Anna Weamys

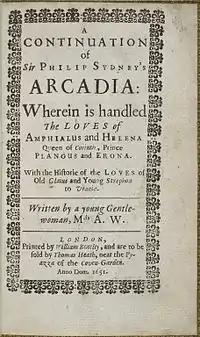
The title page of a 1651 edition of Weamys' continuation of the "Arcadia".

Anna Weamys, sometimes referred to as Anne Weamys (fl. 1651) was an English author. She has been identified as the author of the prose romance "A Continuation of Sir Philip Sydney's Arcadia."